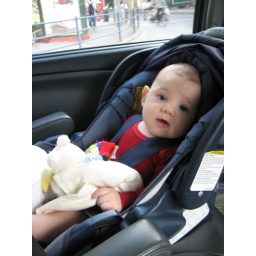
My first trip in a car seat